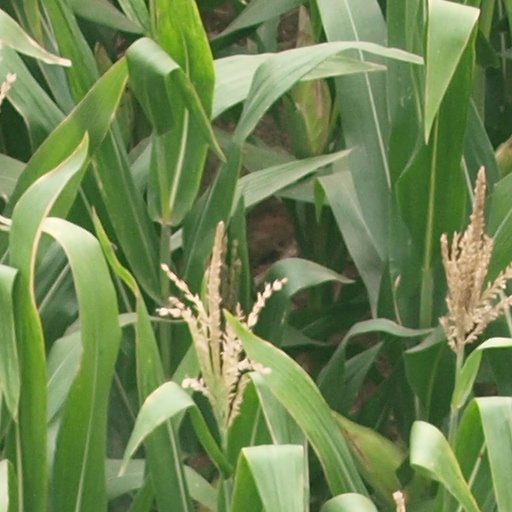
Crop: maize; corn